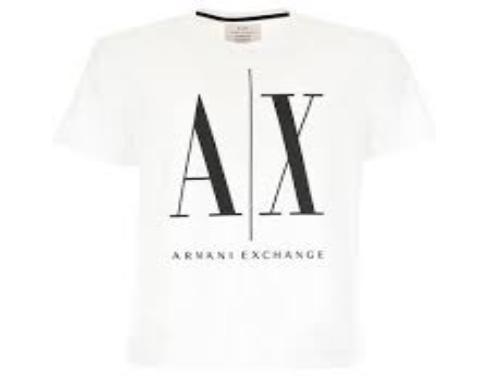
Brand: Armani Exchange
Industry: Clothes